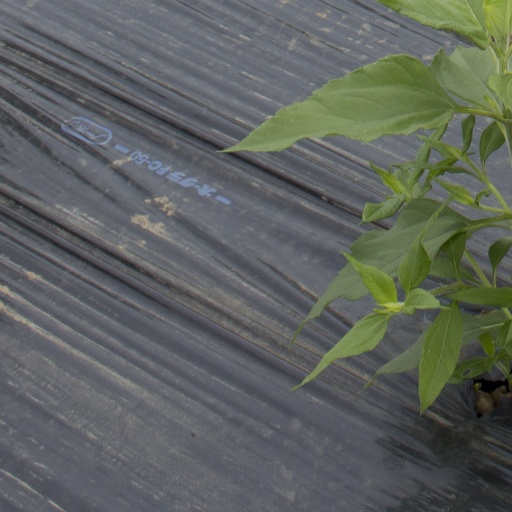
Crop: Jerusalem artichoke